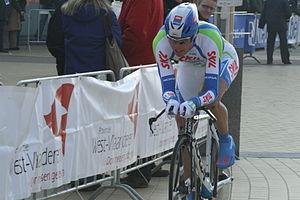
Robin Chaigneau est un coureur cycliste néerlandais, né le 2 septembre 1988 à Meerkerk. Il est actuellement directeur sportif de l'équipe Metec-TKH-Mantel.